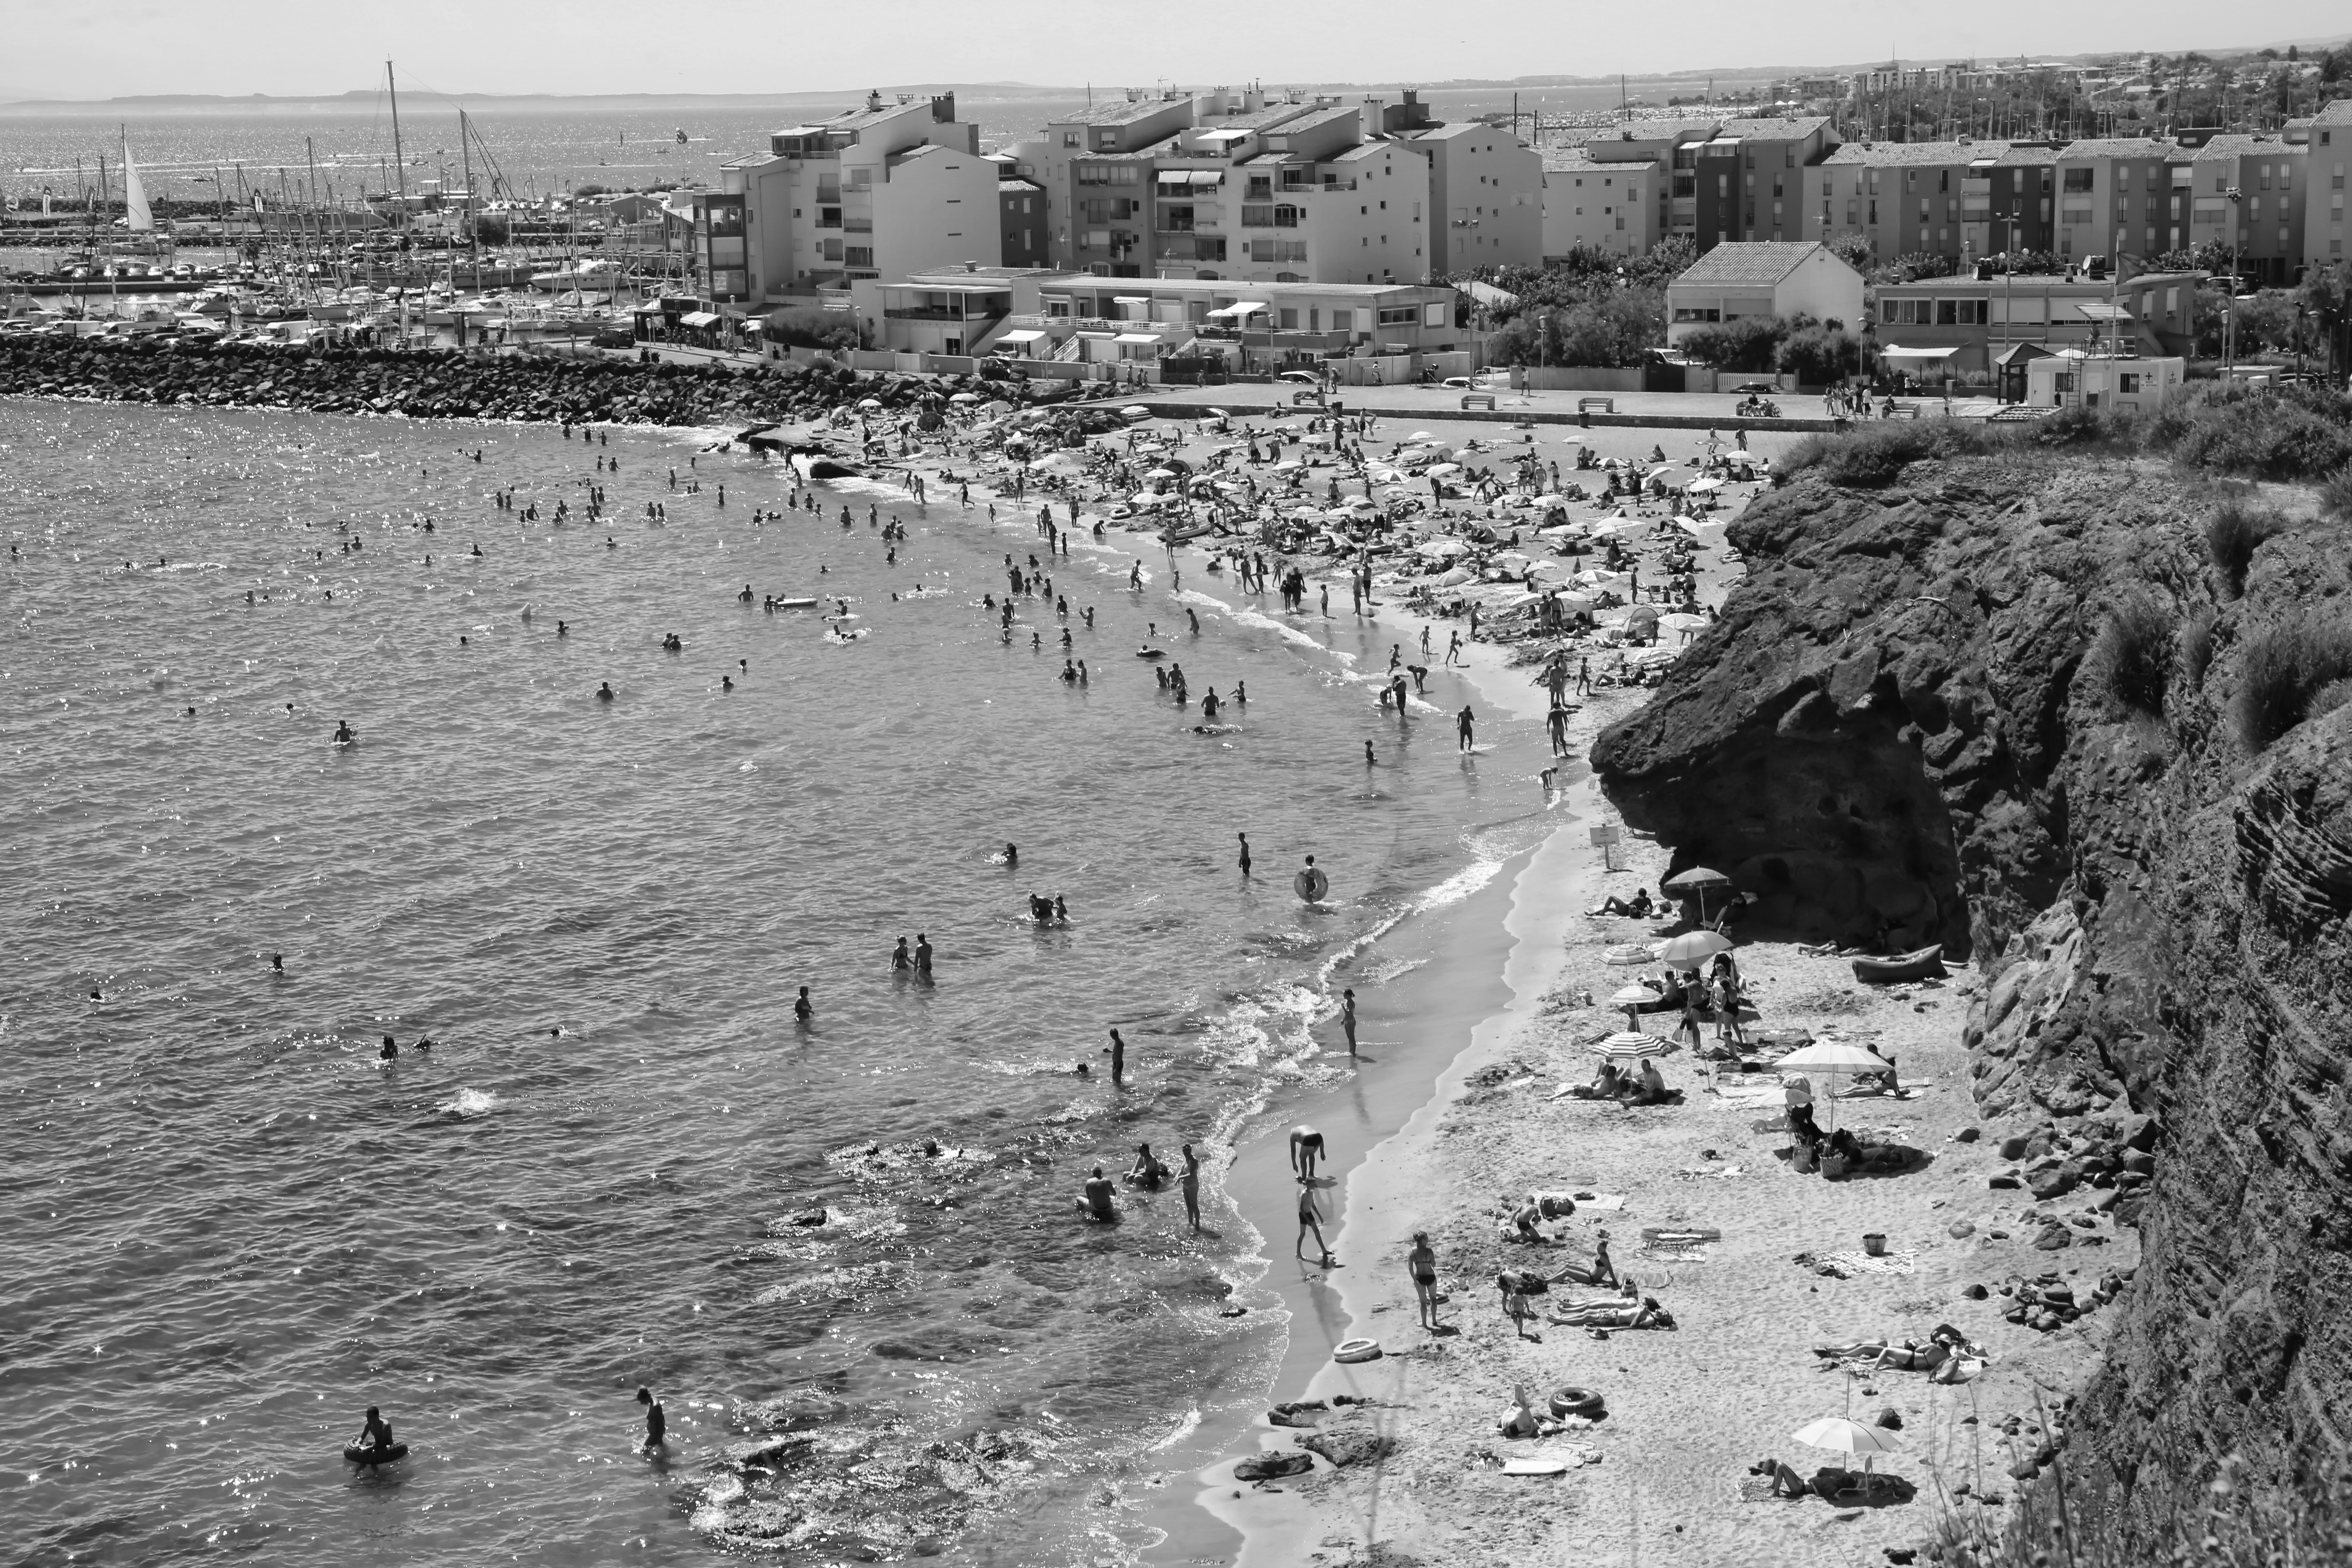
beach, sea, coast, sand, black and white, sun, summer, cliff, seaside, monochrome, tourism, vacancy, parasol, sandy beach, beautiful beach, aerial photography, monochrome photography, ancient history